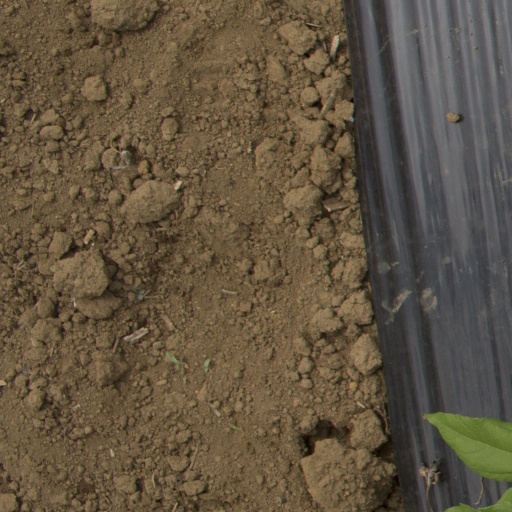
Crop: Jerusalem artichoke